Valgoglio

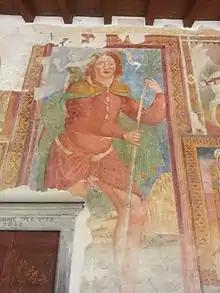
Fresco of San Cristoforo Church

Valgoglio (Bergamasque: ) is a "comune" (municipality) in the Province of Bergamo in the Italian region of Lombardy, located about northeast of Milan and about northeast of Bergamo.